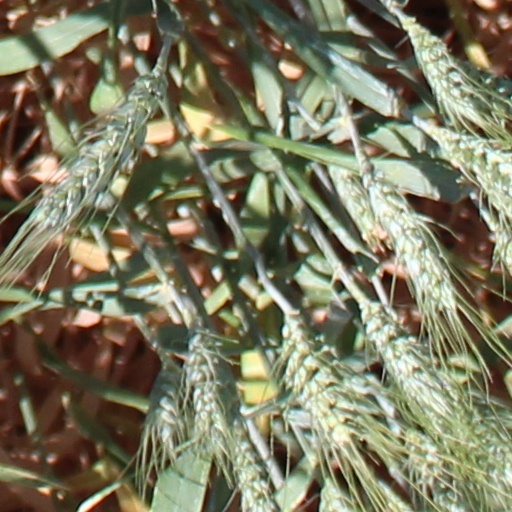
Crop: wheat